History of Toronto Island Airport

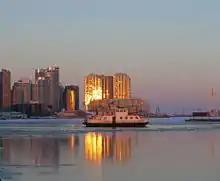
Maple City ferry transporting passengers.

The late 1980s saw the Government of Canada substantially deregulate regional airlines in a bid to increase competition and improve service. In 1986, Trillium Air started operating flights from the island to St. Catharines, Ontario to serve Niagara Falls business and tourists. The flights included a shuttle to the Brock Hotel in Niagara Falls, and customers could use the City Express shuttle from downtown in Toronto. The flights ended in October after Trillium determined it was an unprofitable service. Also in 1986, Skywalker Airlines (a division of Inter-City Airways) started a several-times-daily shuttle flight to Buffalo International Airport, and added daily flights to Rochester, New York in March 1987. City Express itself added flights to Newark, New Jersey and London, Ontario by 1987.